Starling

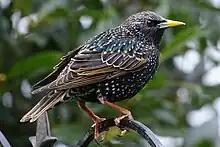
The common starling ("Sturnus vulgaris") has iridescent plumage.

Starlings are medium-sized passerines. The shortest-bodied species is Kenrick's starling ("Poeoptera kenricki"), at , but the lightest-weight species is Abbott's starling ("Poeoptera femoralis"), which is . The largest starling, going on standard measurements and perhaps weight, is the Nias hill myna ("Gracula robusta"). This species can measure up to , and in domestication they can weigh up to . Rivaling the prior species in bulk if not dimensions, the mynas of the genus "Mino" are also large, especially the yellow-faced ("M. dumontii") and long-tailed mynas ("M. kreffti"). The longest species in the family is the white-necked myna ("Streptocitta albicollis"), which can measure up to , although around 60% in this magpie-like species is comprised by its very long tail.